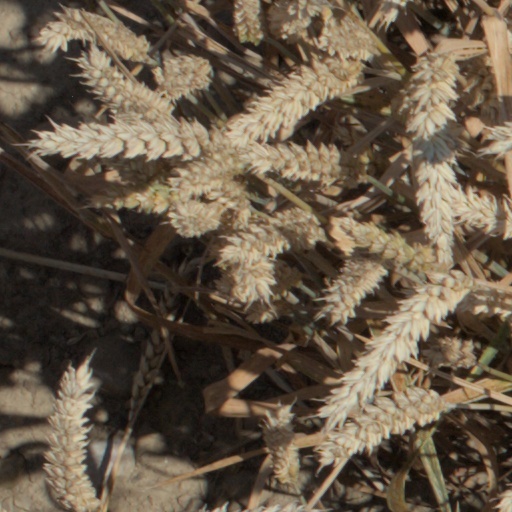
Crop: wheat